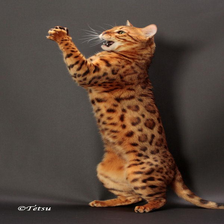
Species: cat
Breed: Bengal